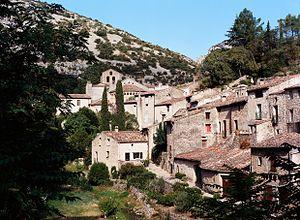
Saint-Guilhem-le-Désert ou Sant Guilhèm dau Desèrt en languedocien est une commune située dans le département de l'Hérault en Languedoc-Roussillon, région Occitanie, classée parmi « Les plus beaux villages de France ».